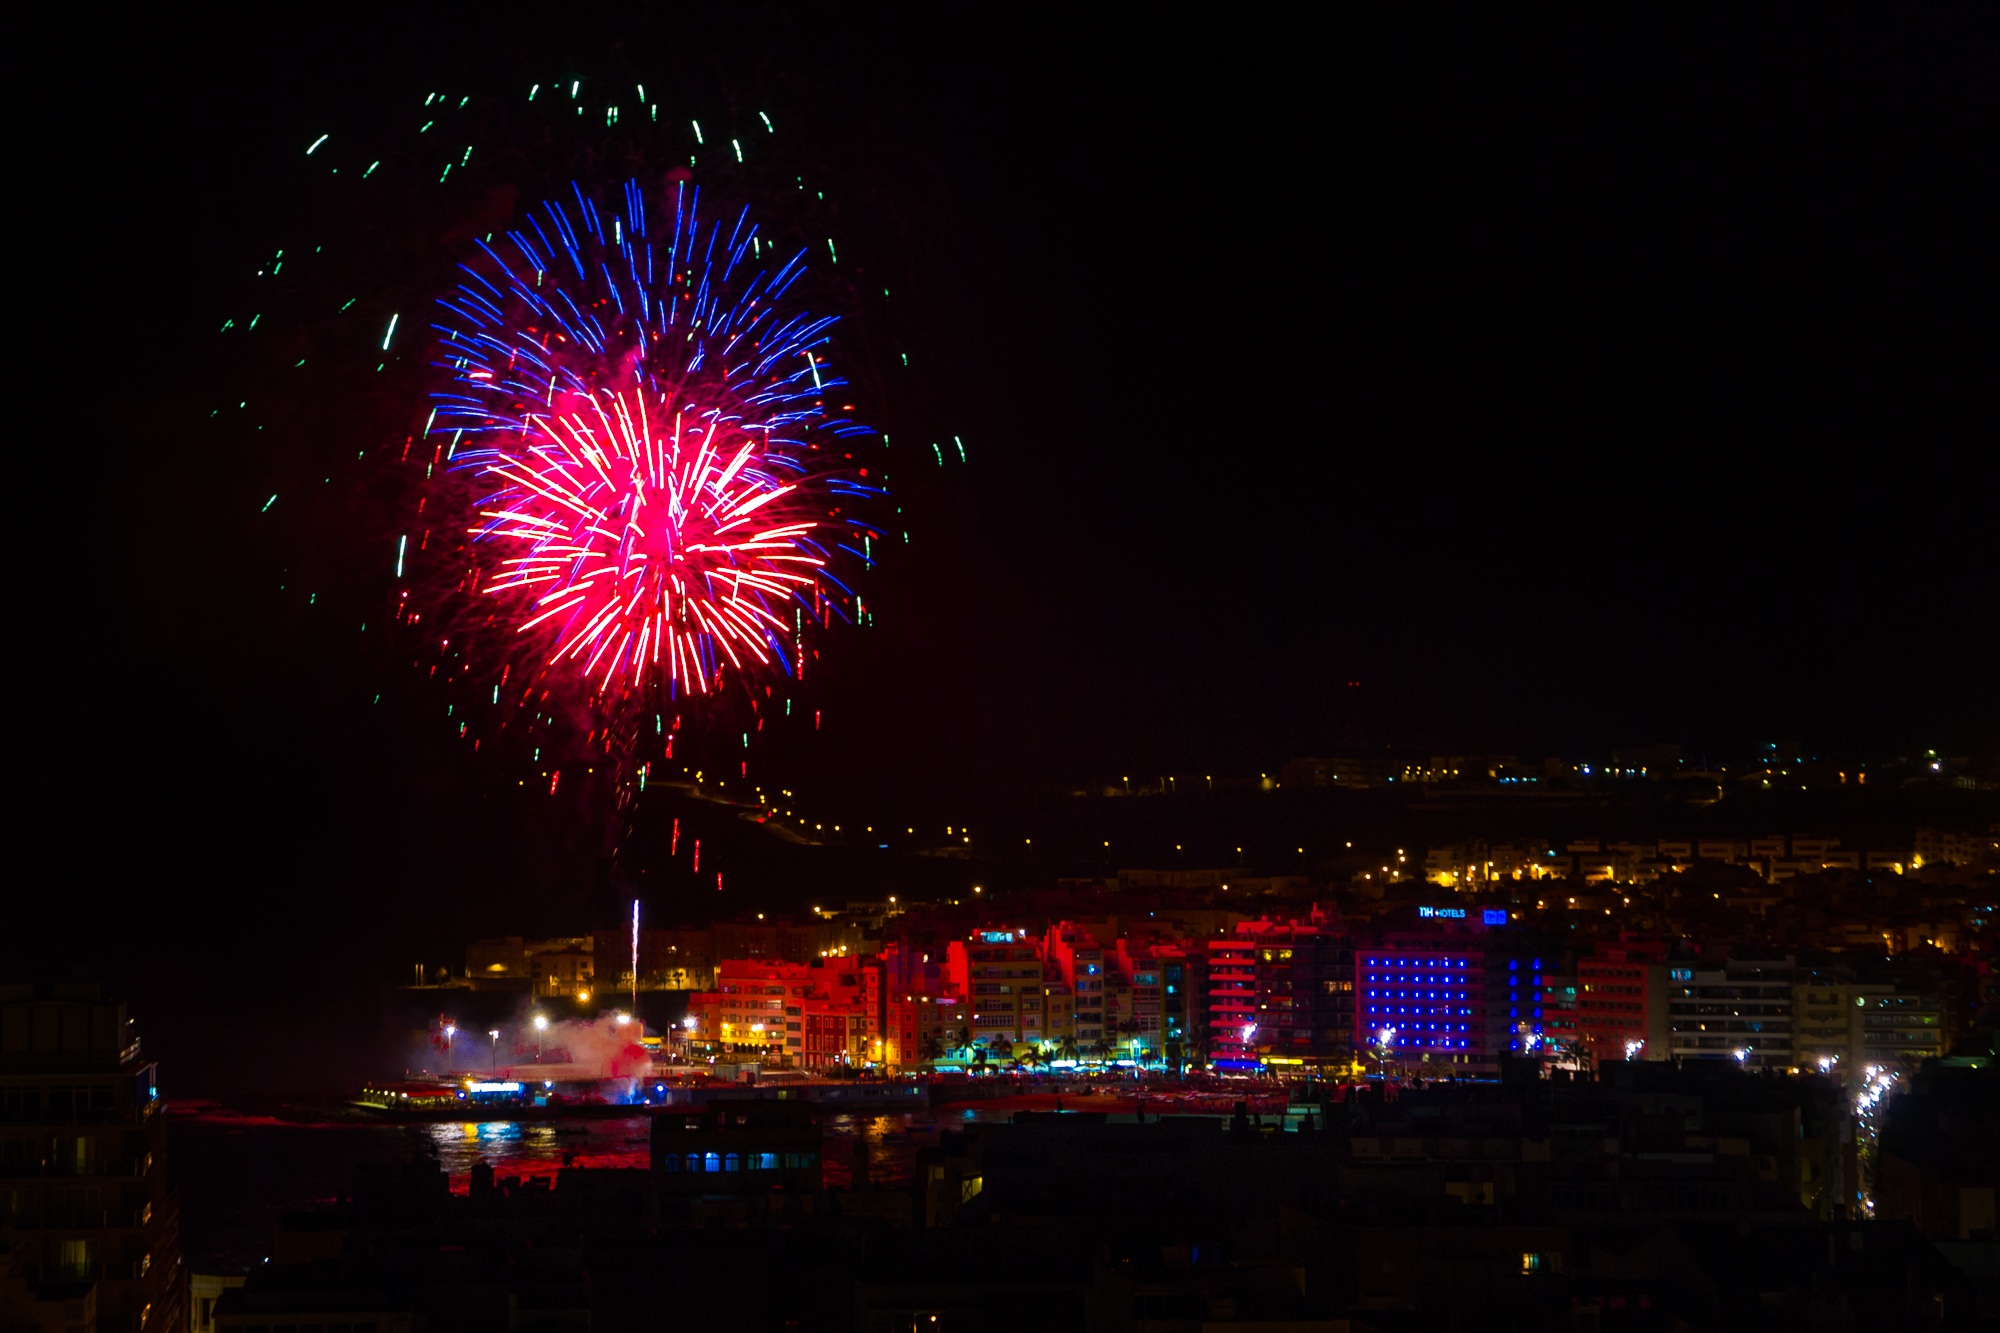
water, light, sky, night, city, dark, recreation, twilight, autumn, streetlight, fireworks, event, las palmas, outdoor recreation